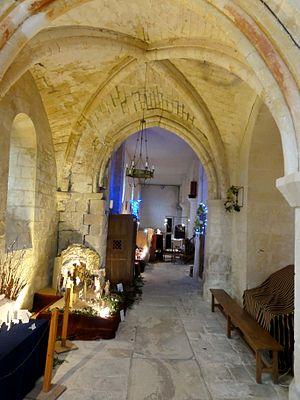
Croisillon sud, vue vers l'ouest.
L'église Saint-Rieul est une église catholique paroissiale située à Brenouille, en France. C'est l'une des très rares églises dédiées au premier évêque de Senlis, saint Rieul, qui subsistent dans la région. Les parties les plus anciennes de l'édifice actuel remontent au milieu du XIIᵉ siècle. Ce sont la croisée du transept et le croisillon nord. Les remaniements et agrandissements successifs ont donné à l'édifice un caractère disparate, ce qui fait en partie son intérêt. Le croisillon nord et la chapelle latérale au nord du chœur datent en effet de la fin du XIIᵉ siècle, et le chœur-halle de deux fois deux travées du XIVᵉ siècle. Ces parties affichent de différents stades de l'architecture gothique. La nef et les bas-côtés ont été remplacés par un complexe de style classique au cours des années 1780, et achevés quelques mois avant la Révolution française. L'église Saint-Rieul a été inscrite aux monuments historiques par arrêté du 2 avril 1927, et restaurée en 1962. Elle est affiliée à la paroisse Sainte-Maxence de Pont-Sainte-Maxence.